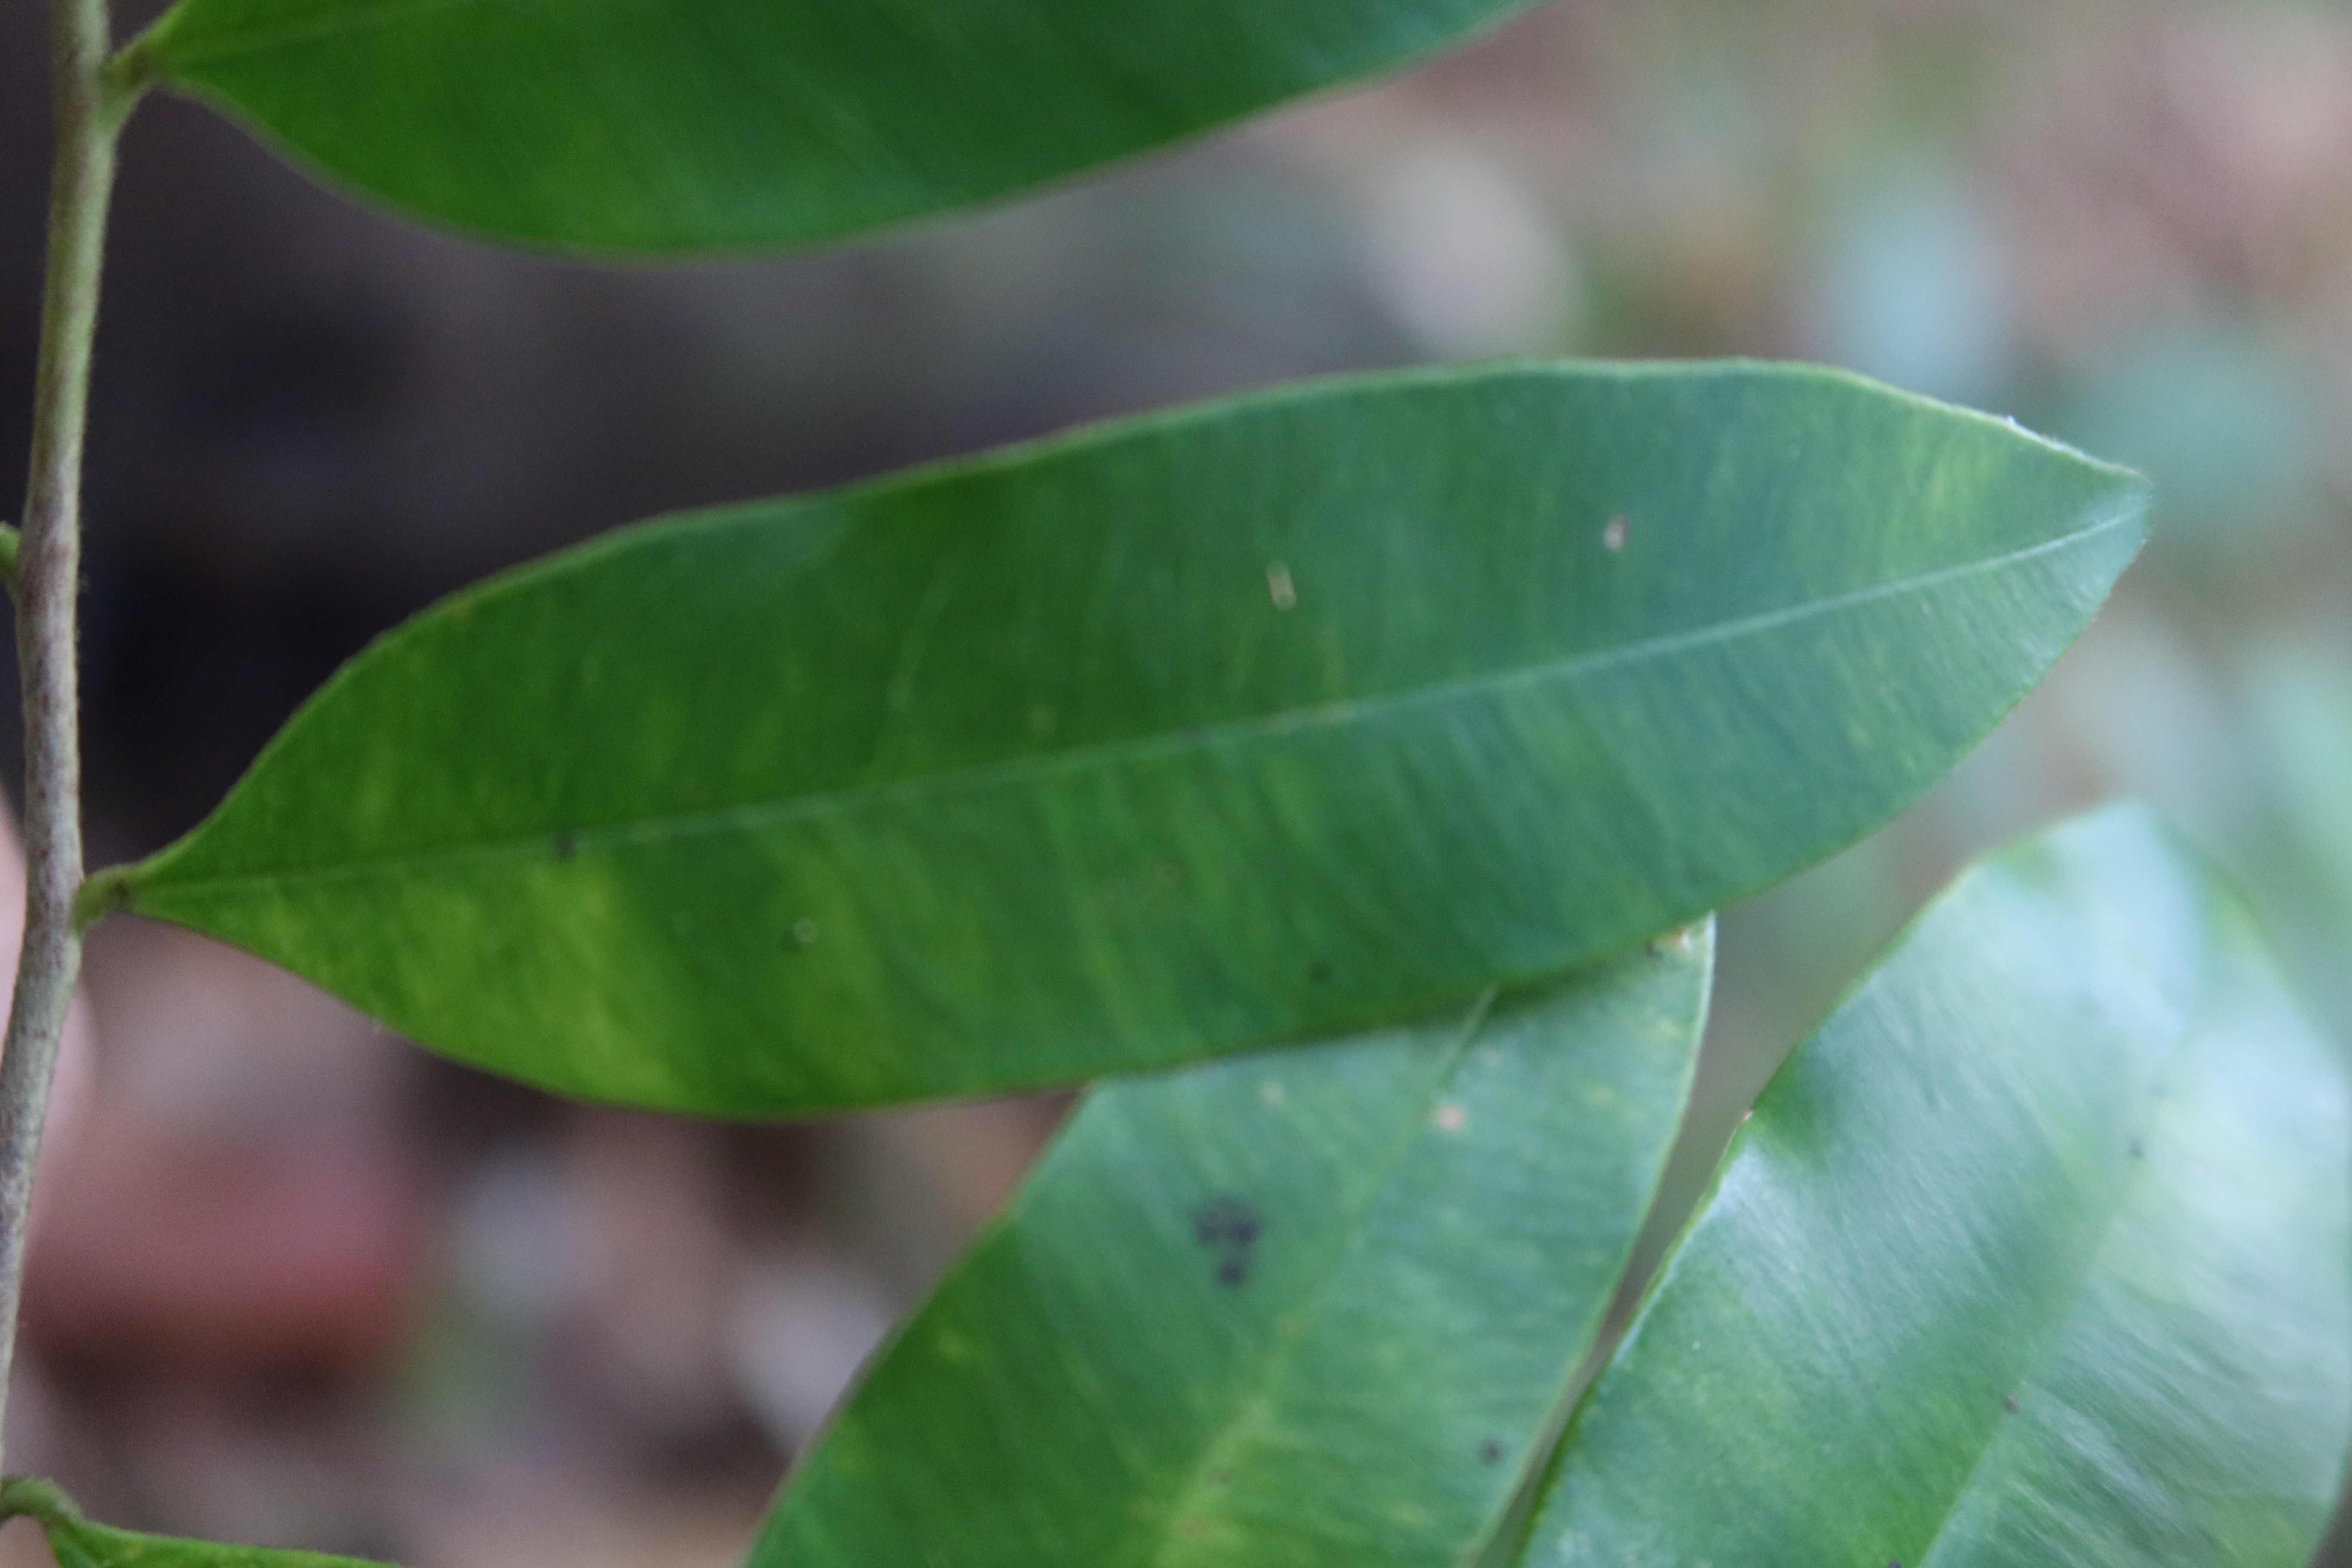
Label: Healthy